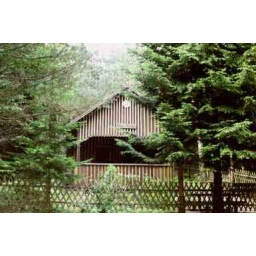
a small house in forest